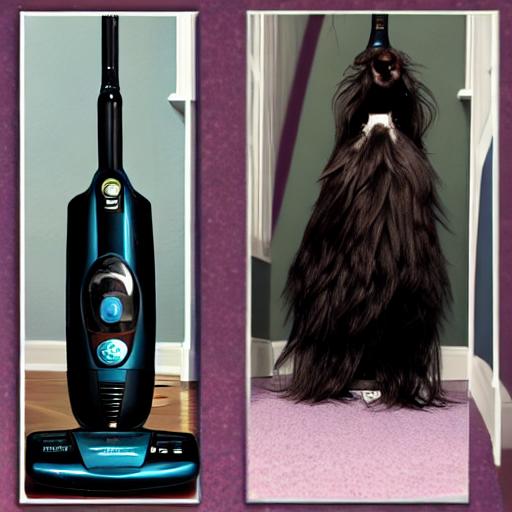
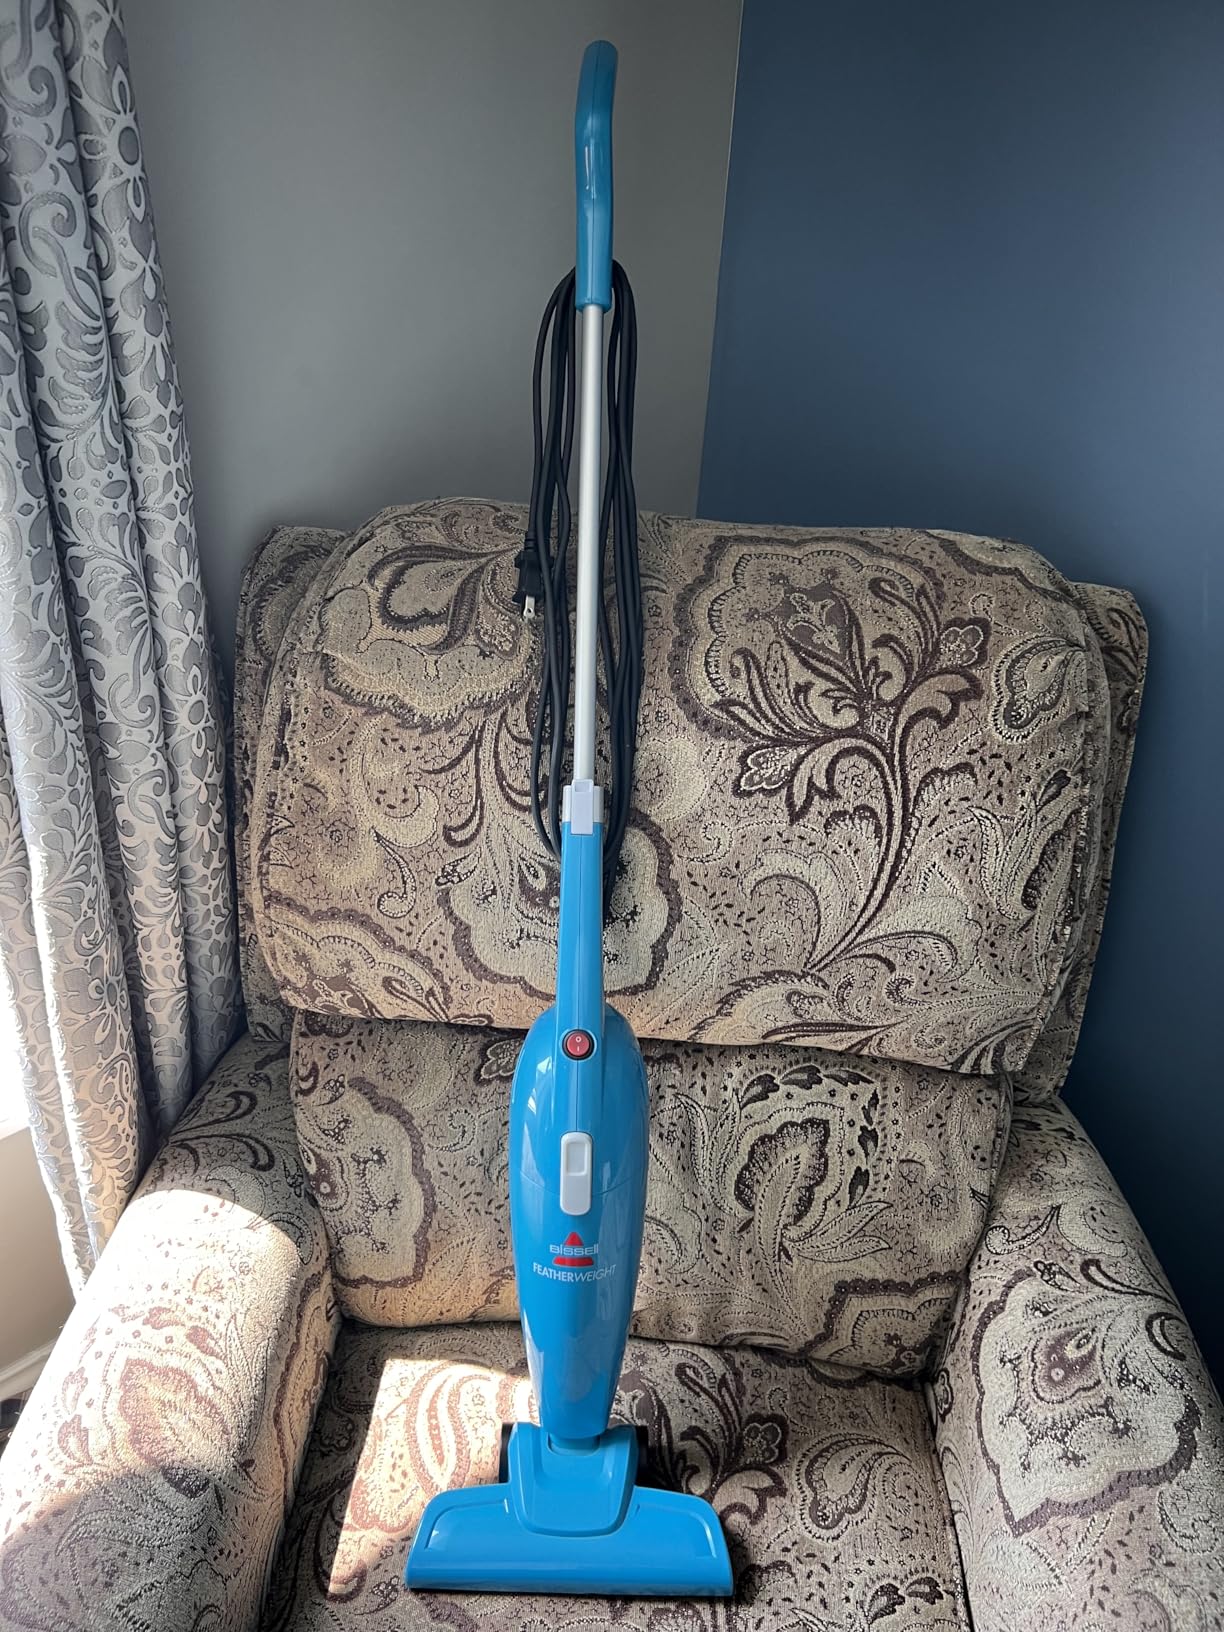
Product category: items_vacuum
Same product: no